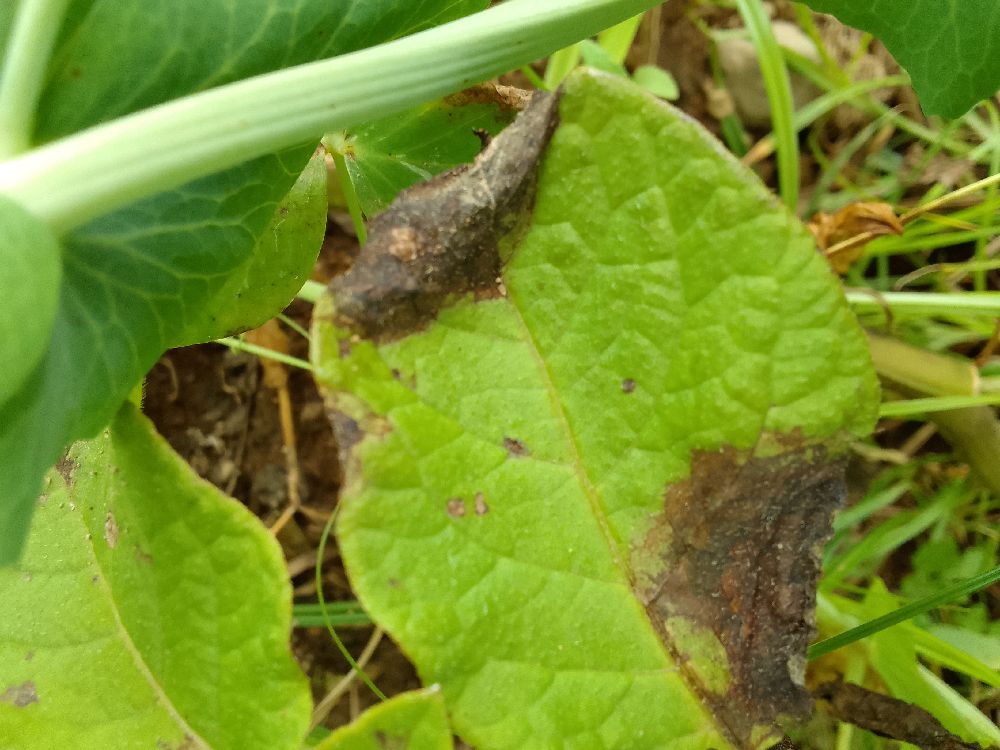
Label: Late blight